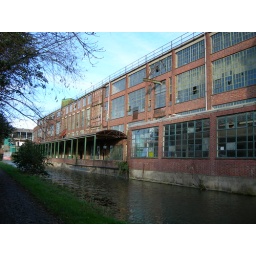
Noisy, because they are building lots of new flats opposite, and also replacing the windows in our block.